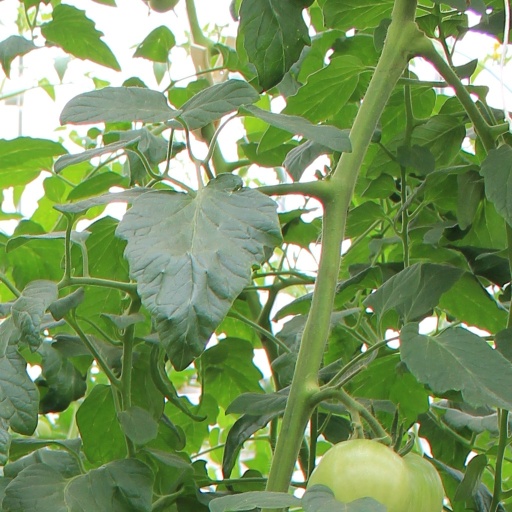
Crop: tomato